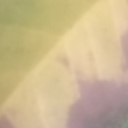
Label: Leaf_rust